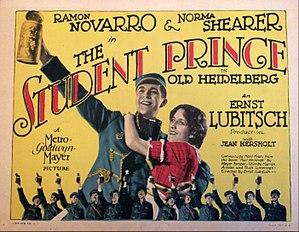
Le Prince étudiant est un film muet américain réalisé par Ernst Lubitsch et John M. Stahl, sorti en 1927.